Skew arch

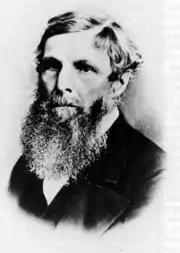
William Froude (1810–1879)

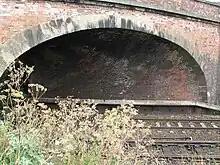
Skew arch at Cowley Bridge Junction in Devon, showing the complex brickwork

The corne de vache or "cow's horn" method is another way of laying courses such that they meet the face of the arch orthogonally at all elevations.